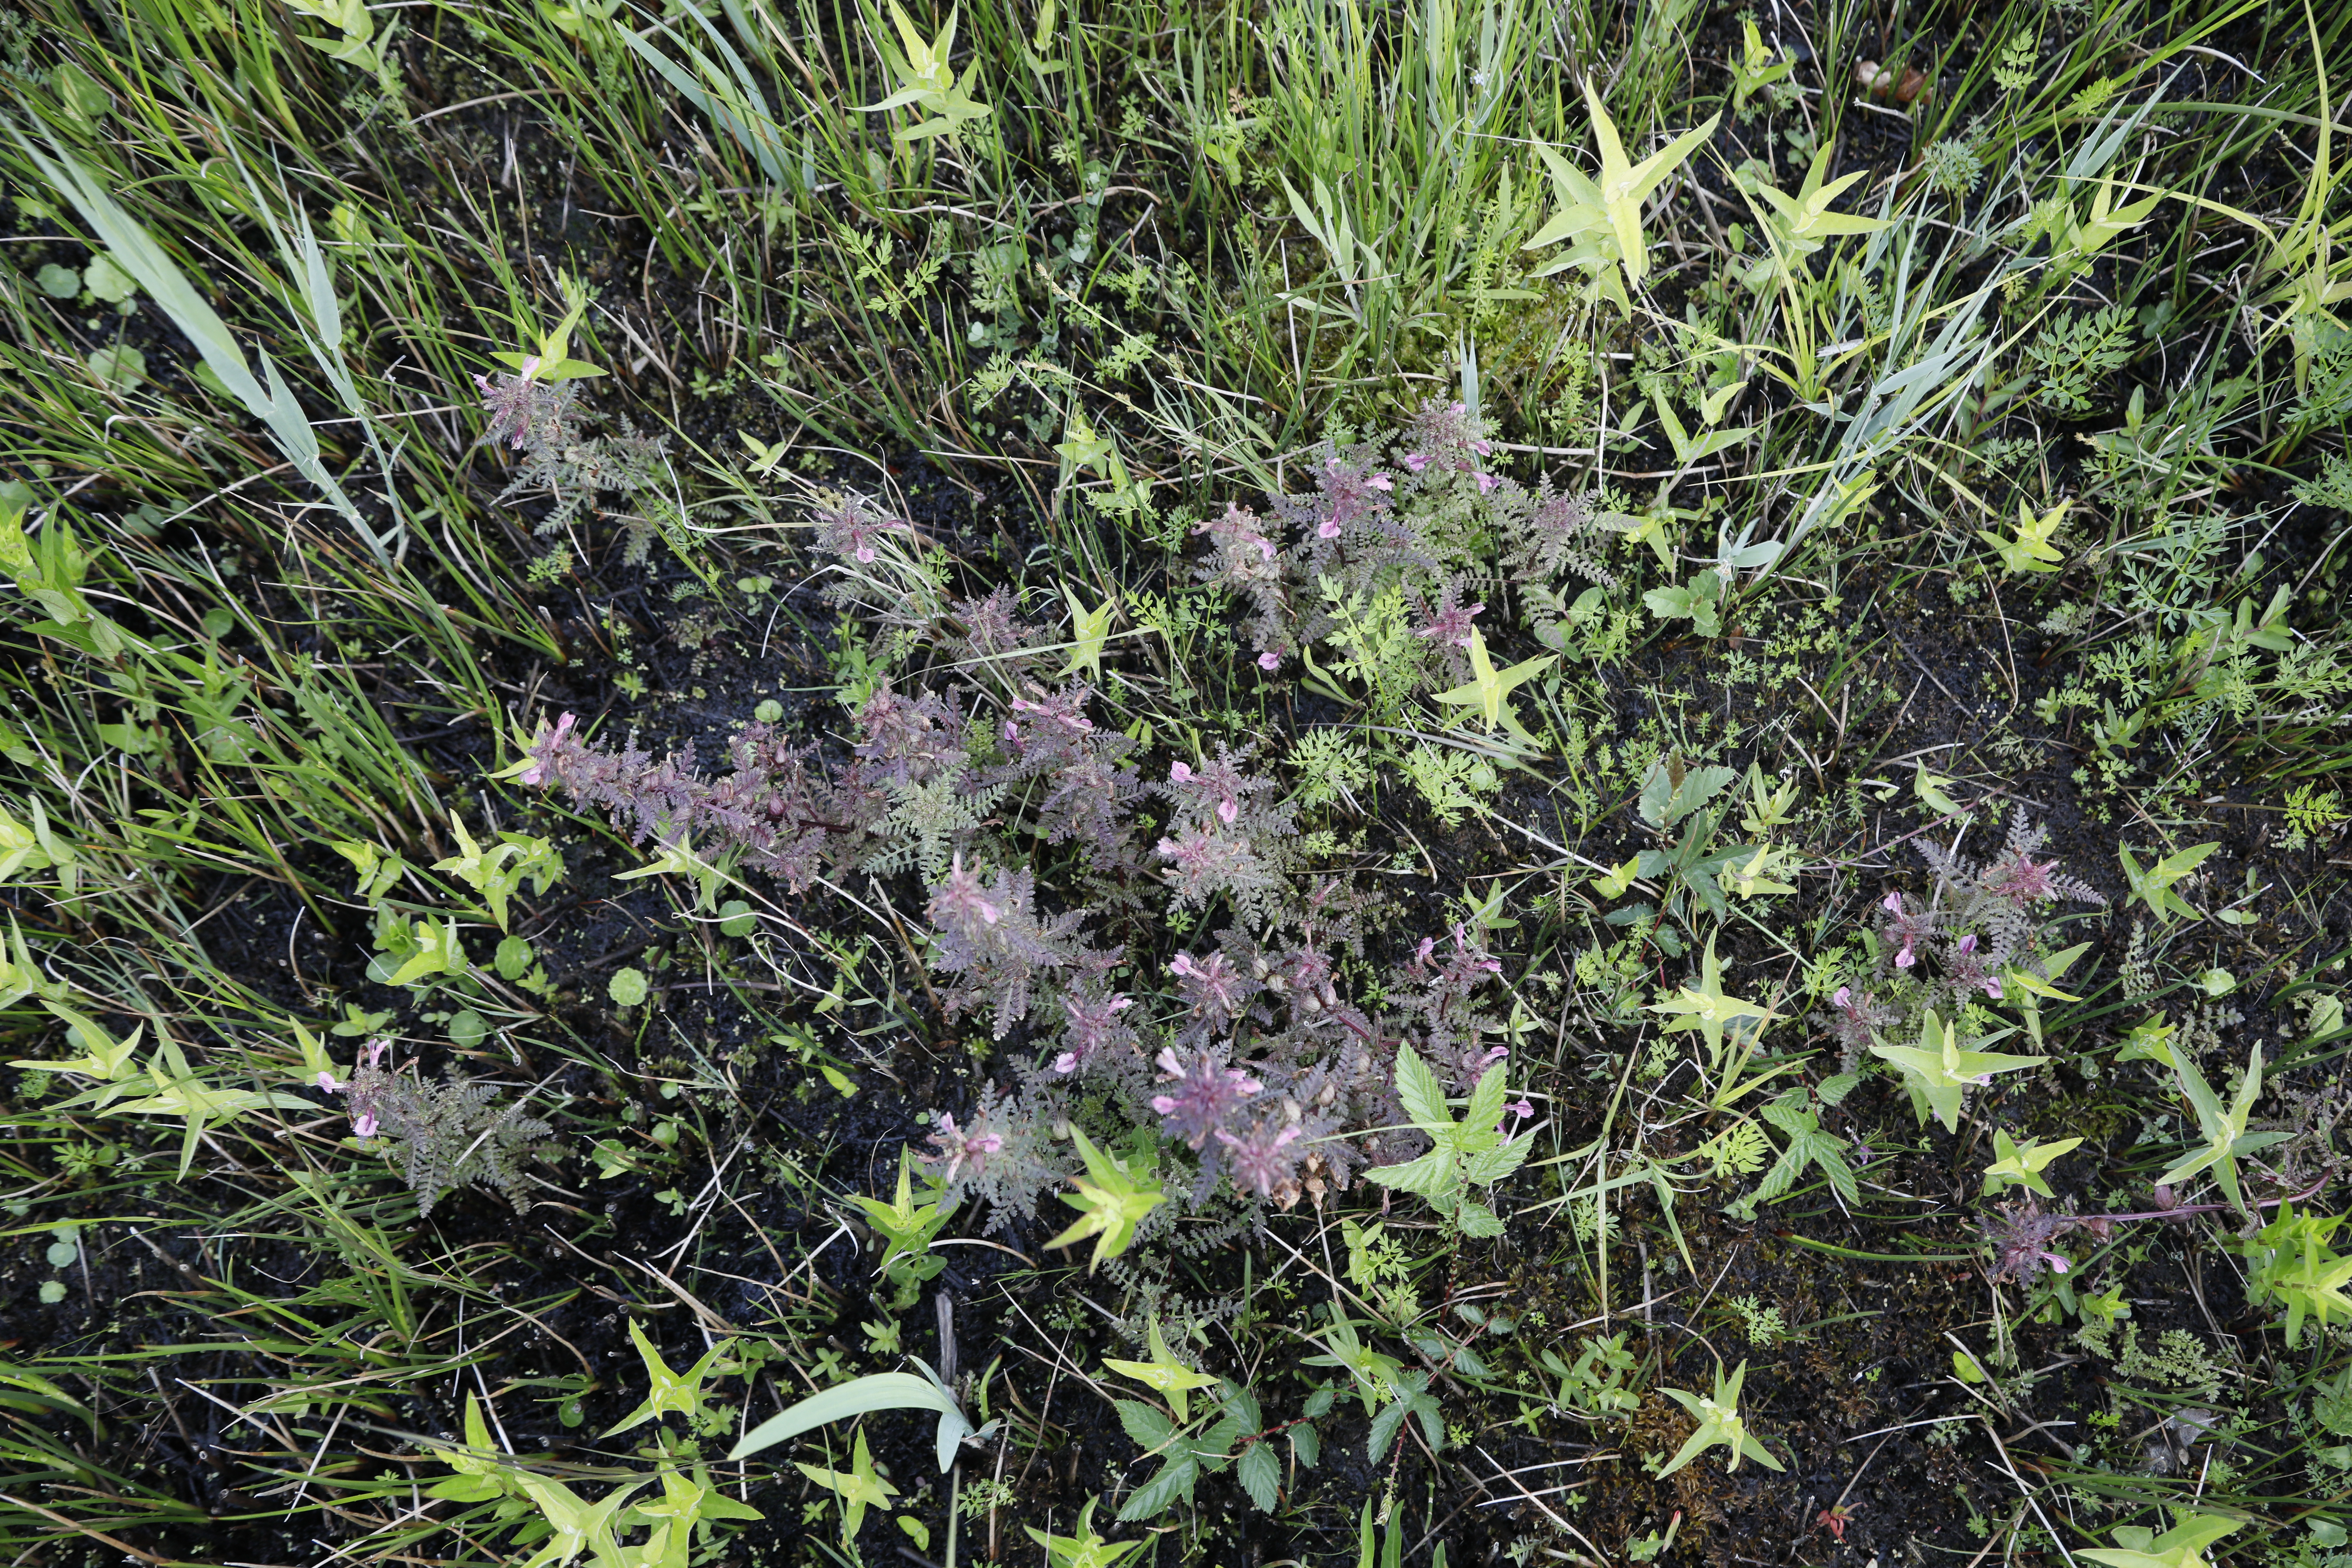
Plant species: Pedicularis palustris